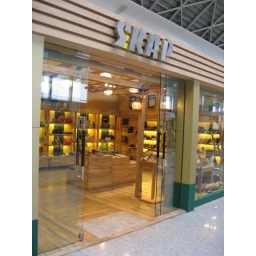
The shoe shop: you can see the marble on the floor by the door.